Austria–Russia relations

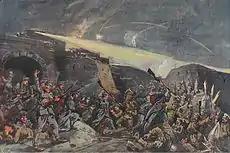
Siege of Przemyśl in 1915

In 1804 Austria was proclaimed an Empire and after the Congress of Vienna the great reactionary powers of Europe pledged to work together to keep revolution at bay, and Austria and Russia were the greatest defenders of the Vienna settlement.